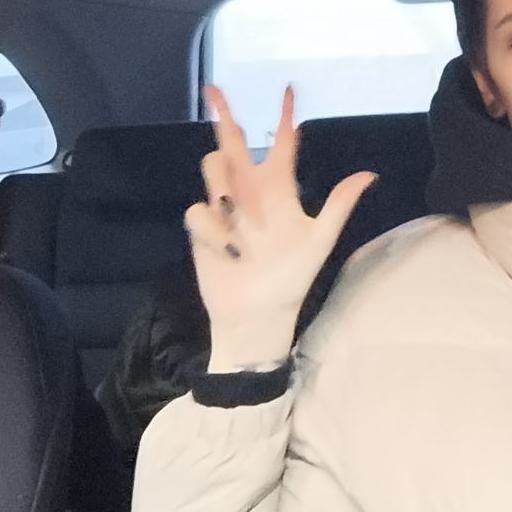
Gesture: three2